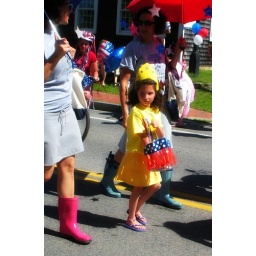
girl in yellow